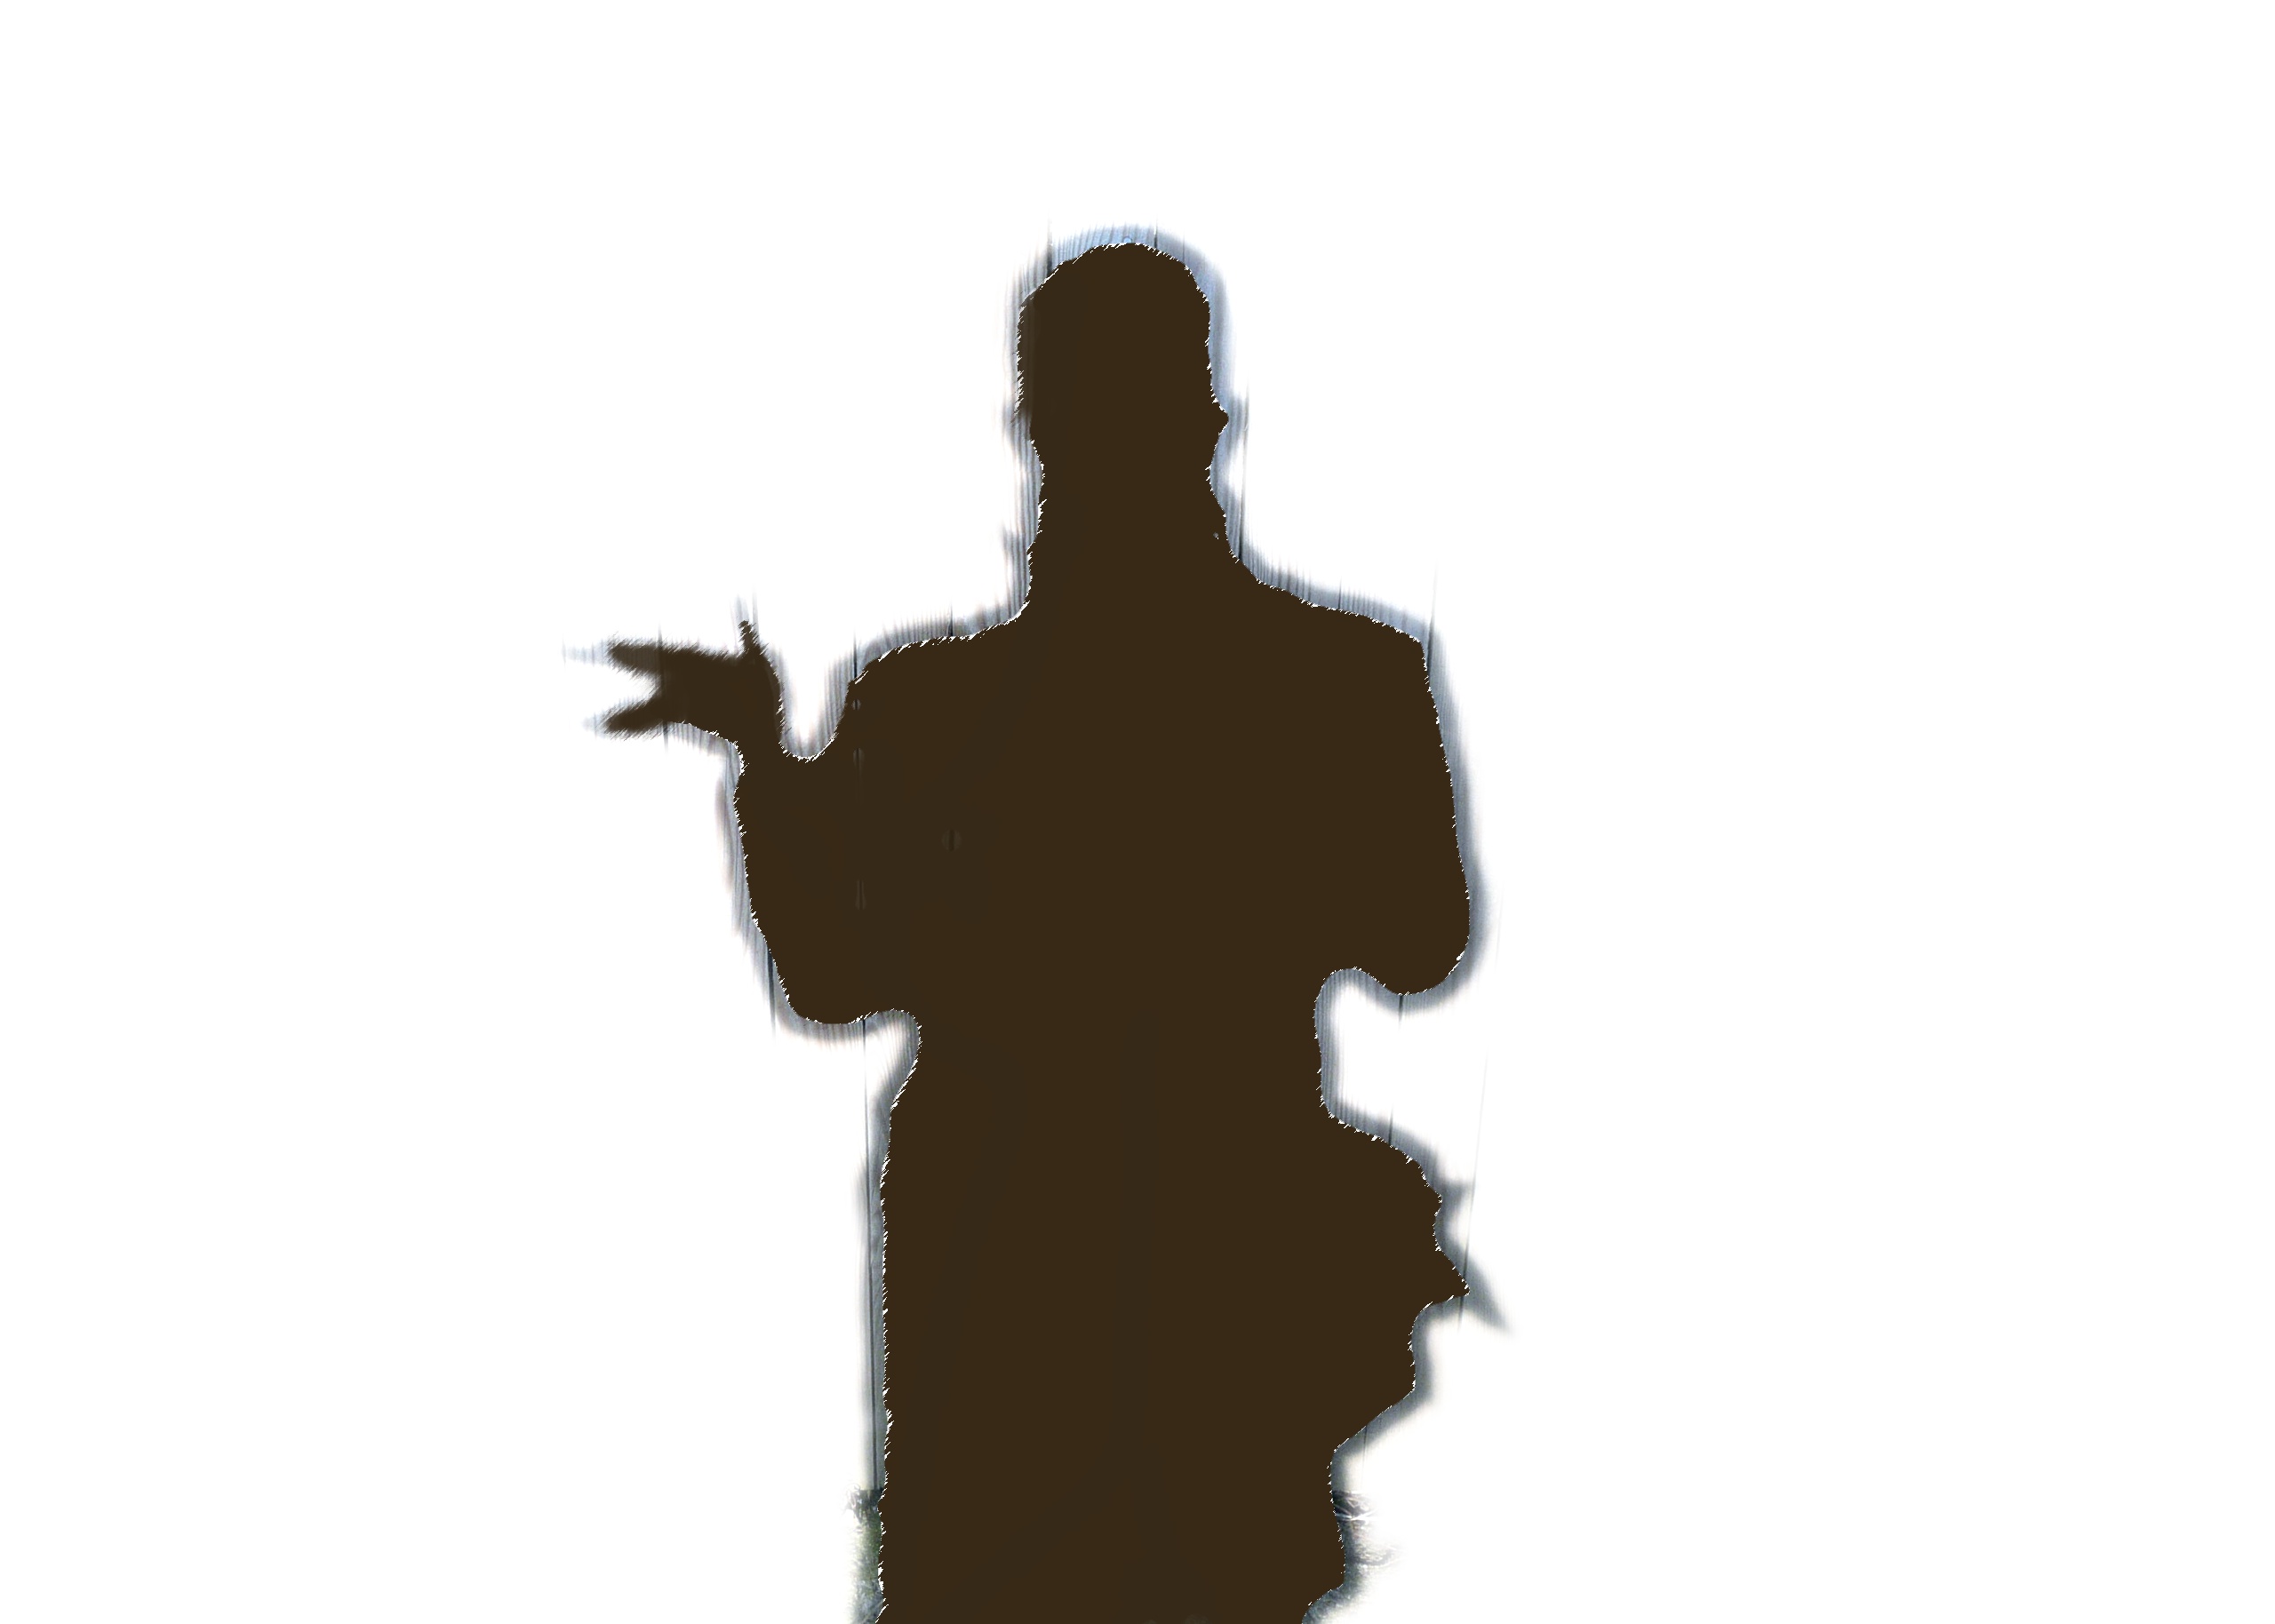
hand, silhouette, symbol, shadow, graffiti, font, me, illustration, tagged, lumix, panasonic, shadowplay, messing, dmctz3, elements6